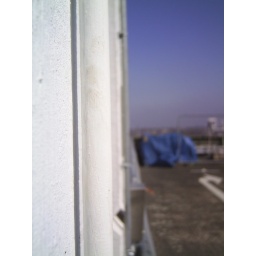
Taken with a Praktica Mini, a painted white pipe and a wall in a Digbeth car park. Birmingham UK March 19th 2009